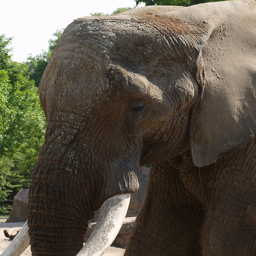
An old elephant with ivory tusk and eyes are half closed.
A large elephants standing in front of tree's
An elephant standing next to a green tree with large white tusk.
An elephant is laying down in a zoo.
Elephant with greenery behind him and large white tusks.